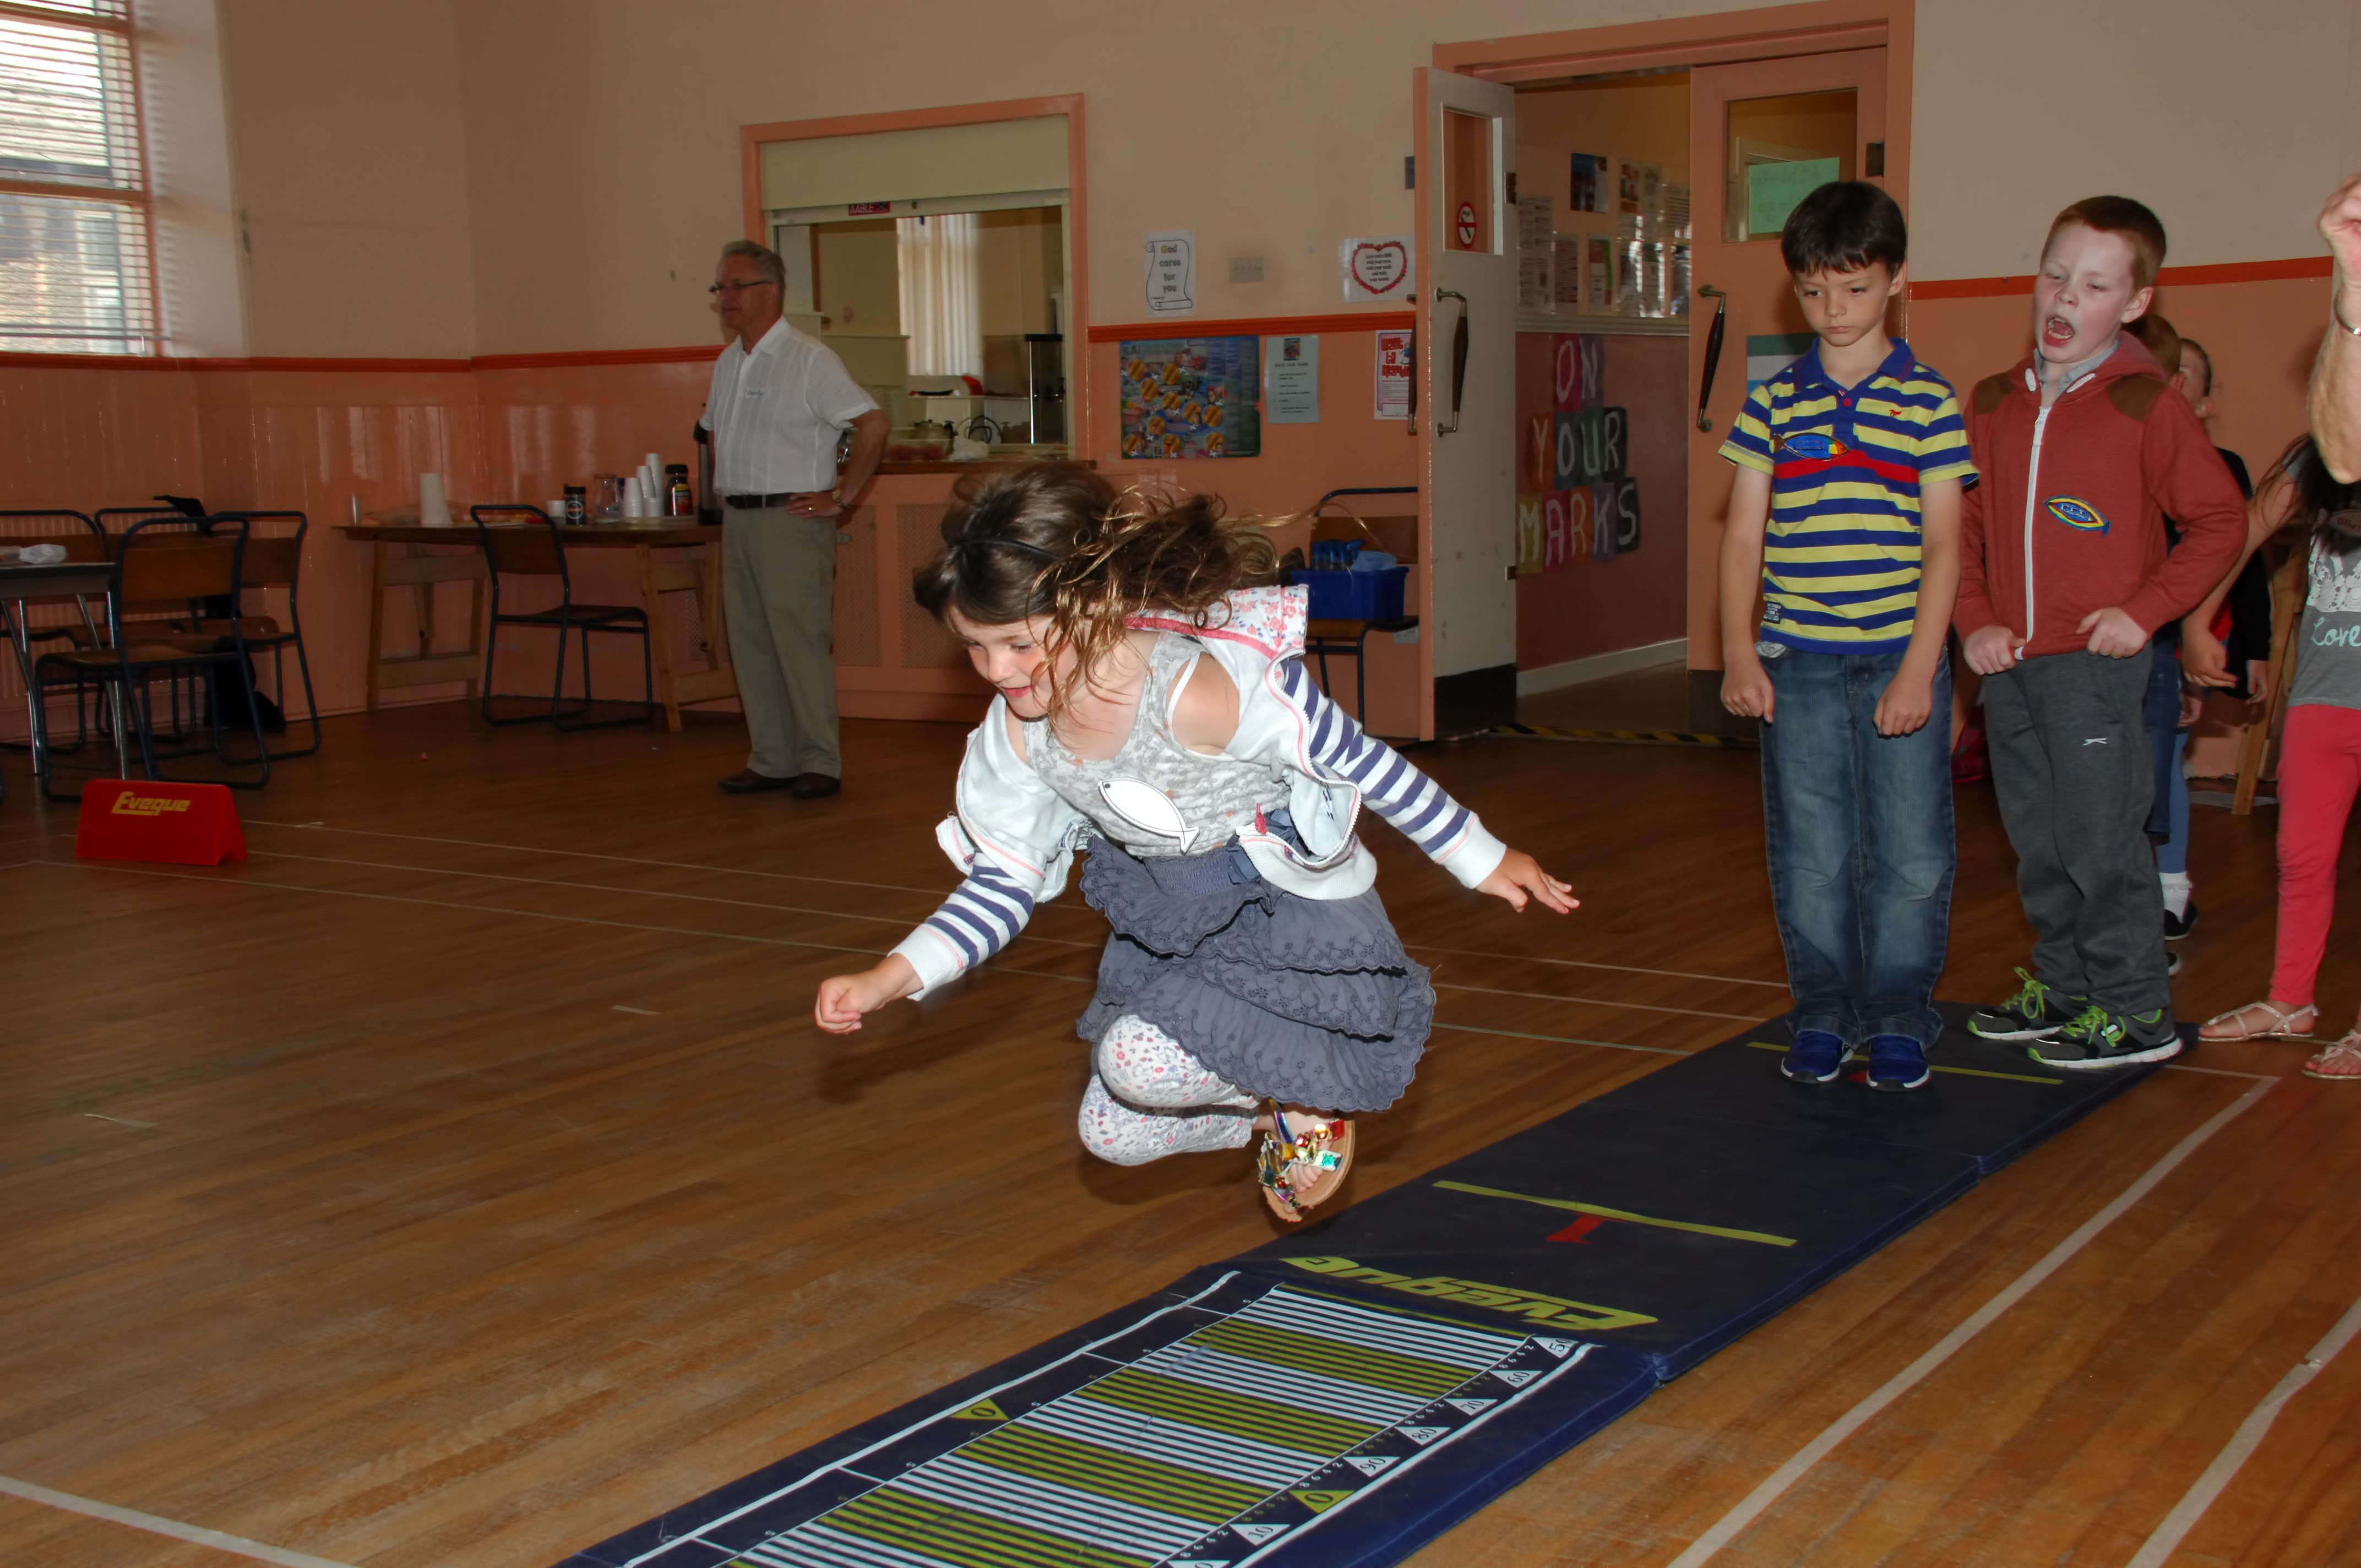
sports, kindergarten